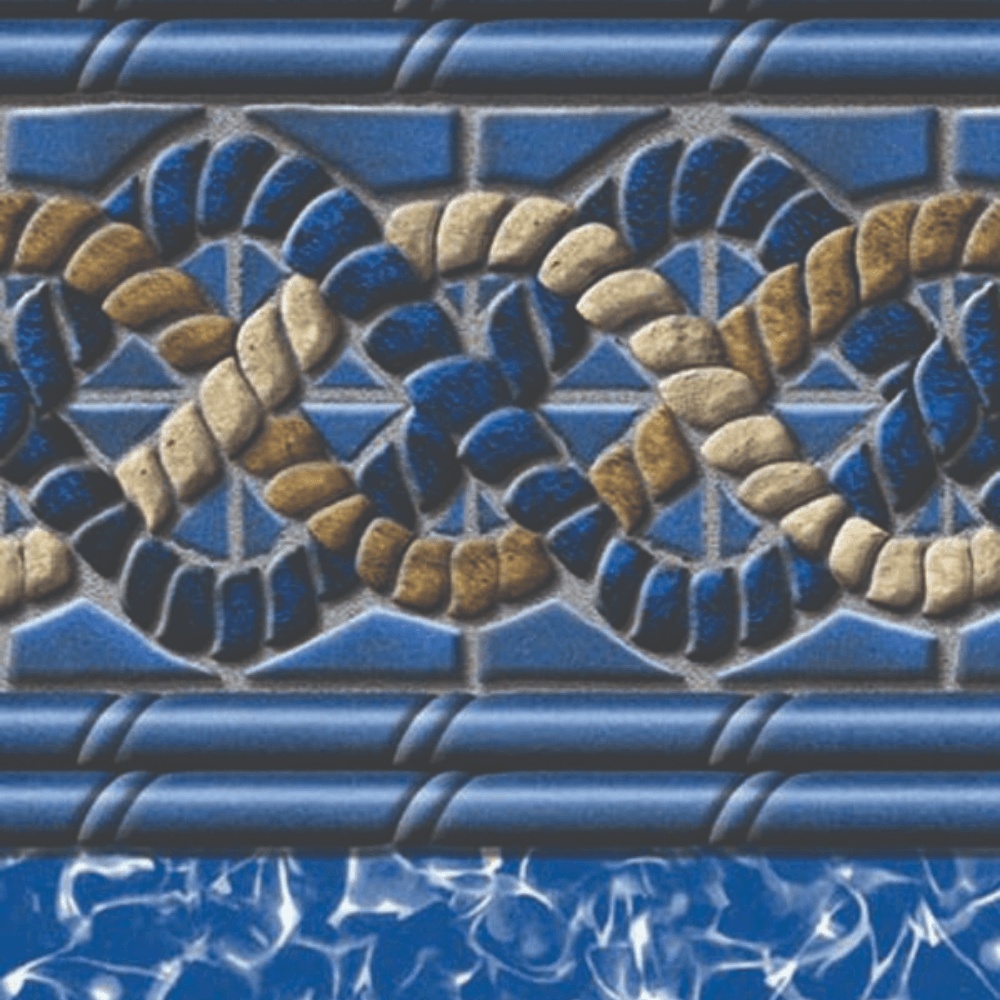
Upgrade to 33ft x 54" Round Uni-Bead Mystri Gold Full Printed Series 2500 Liner (POOL PACKAGE ONLY)
Uni-Bead Mystri Gold Print Series 2500 Liner: Wall Height 52" or 54" Make sure you are ordering the correct, specific wall height for your swimming pool. Our premium Uni-Bead Liners have two convenient features. 1. You can hook the liner to the rim of your swimming pool wall or, 2. If your pool has a bead receiver track, you simply remove the j-hook part of the liner and snap the liner into place. To shop for beaded track, click HERE . An overlap liner can easily be replaced with a uni-bead liner. American Made Strong Double Welded Seams 2500 Series Material For Above Ground Pools 52" or 54" Cold Weather Crack Resistant
Brand: Pool Nation USA
Category: Home & Garden > Pool & Spa > Pool & Spa Accessories > Pool Liners